Aircraft artillery

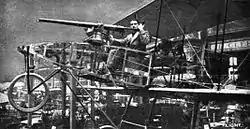

Aircraft artillery was first used for ground attack roles during World War I. A notable user of aircraft artillery was the fighter ace René Fonck. Airships were used with some success, mostly used to harass cities, but after the development of incendiary ammunition they were stopped being used due to the fire igniting the hydrogen used for the Zepplins.